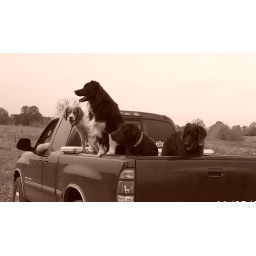
dogs in truck